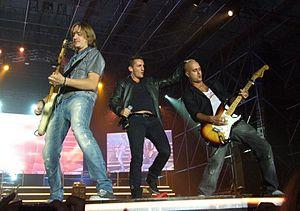
Modà est un groupe de pop italien de Milan. Formé en 2002, le groupe est composé à l'origine du chanteur Francesco « Kekko » Silvestre, des guitaristes Diego Arrigoni et Enrico Zapparoli, du bassiste Stefano Forcella et du batteur Claudio Dirani.